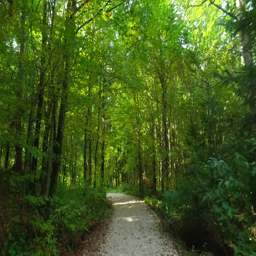
walking toward something unknown in the forest .